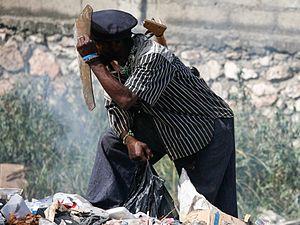
La pauvreté désigne la situation d’une personne ou d'un groupe de personnes qui est dans l'incapacité d'accéder à une nourriture en quantité suffisante, à l’eau potable, aux vêtements, à un logement et au chauffage de ce dernier lorsque le lieu de vie l'exige. La satisfaction de ces besoins de base est jugée comme indispensable à la vie décente d'un être humain. Toutefois avec le progrès technique et l'amélioration des conditions de vie dans les pays développés, une définition plus large basée sur des seuils de pauvreté relatifs au revenu médian a vu le jour sans lien avec la satisfaction de ces besoins. Le terme « pauvreté », relatif à celui de richesse, fait ainsi davantage référence aux situations d'inégalités économiques et politiques entre individus et entre sociétés.